Murder of Shaima Alawadi

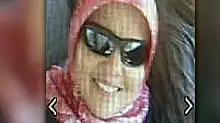
Shaima Alawadi

Shaima Alawadi was an Iraqi-born American housewife who was murdered in El Cajon, California on March 21, 2012.